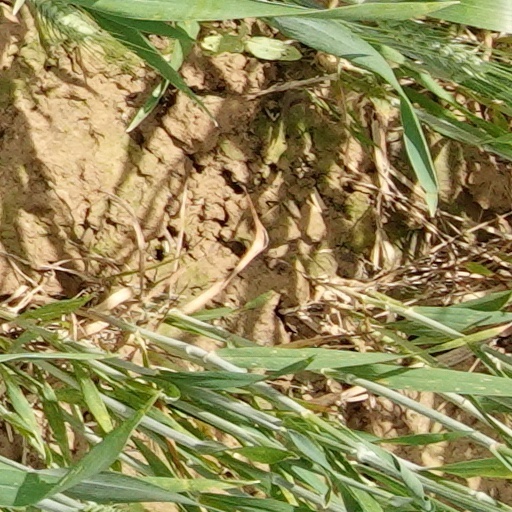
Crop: wheat